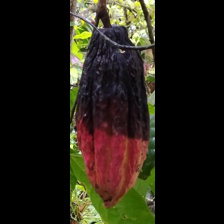
Label: phytophthora